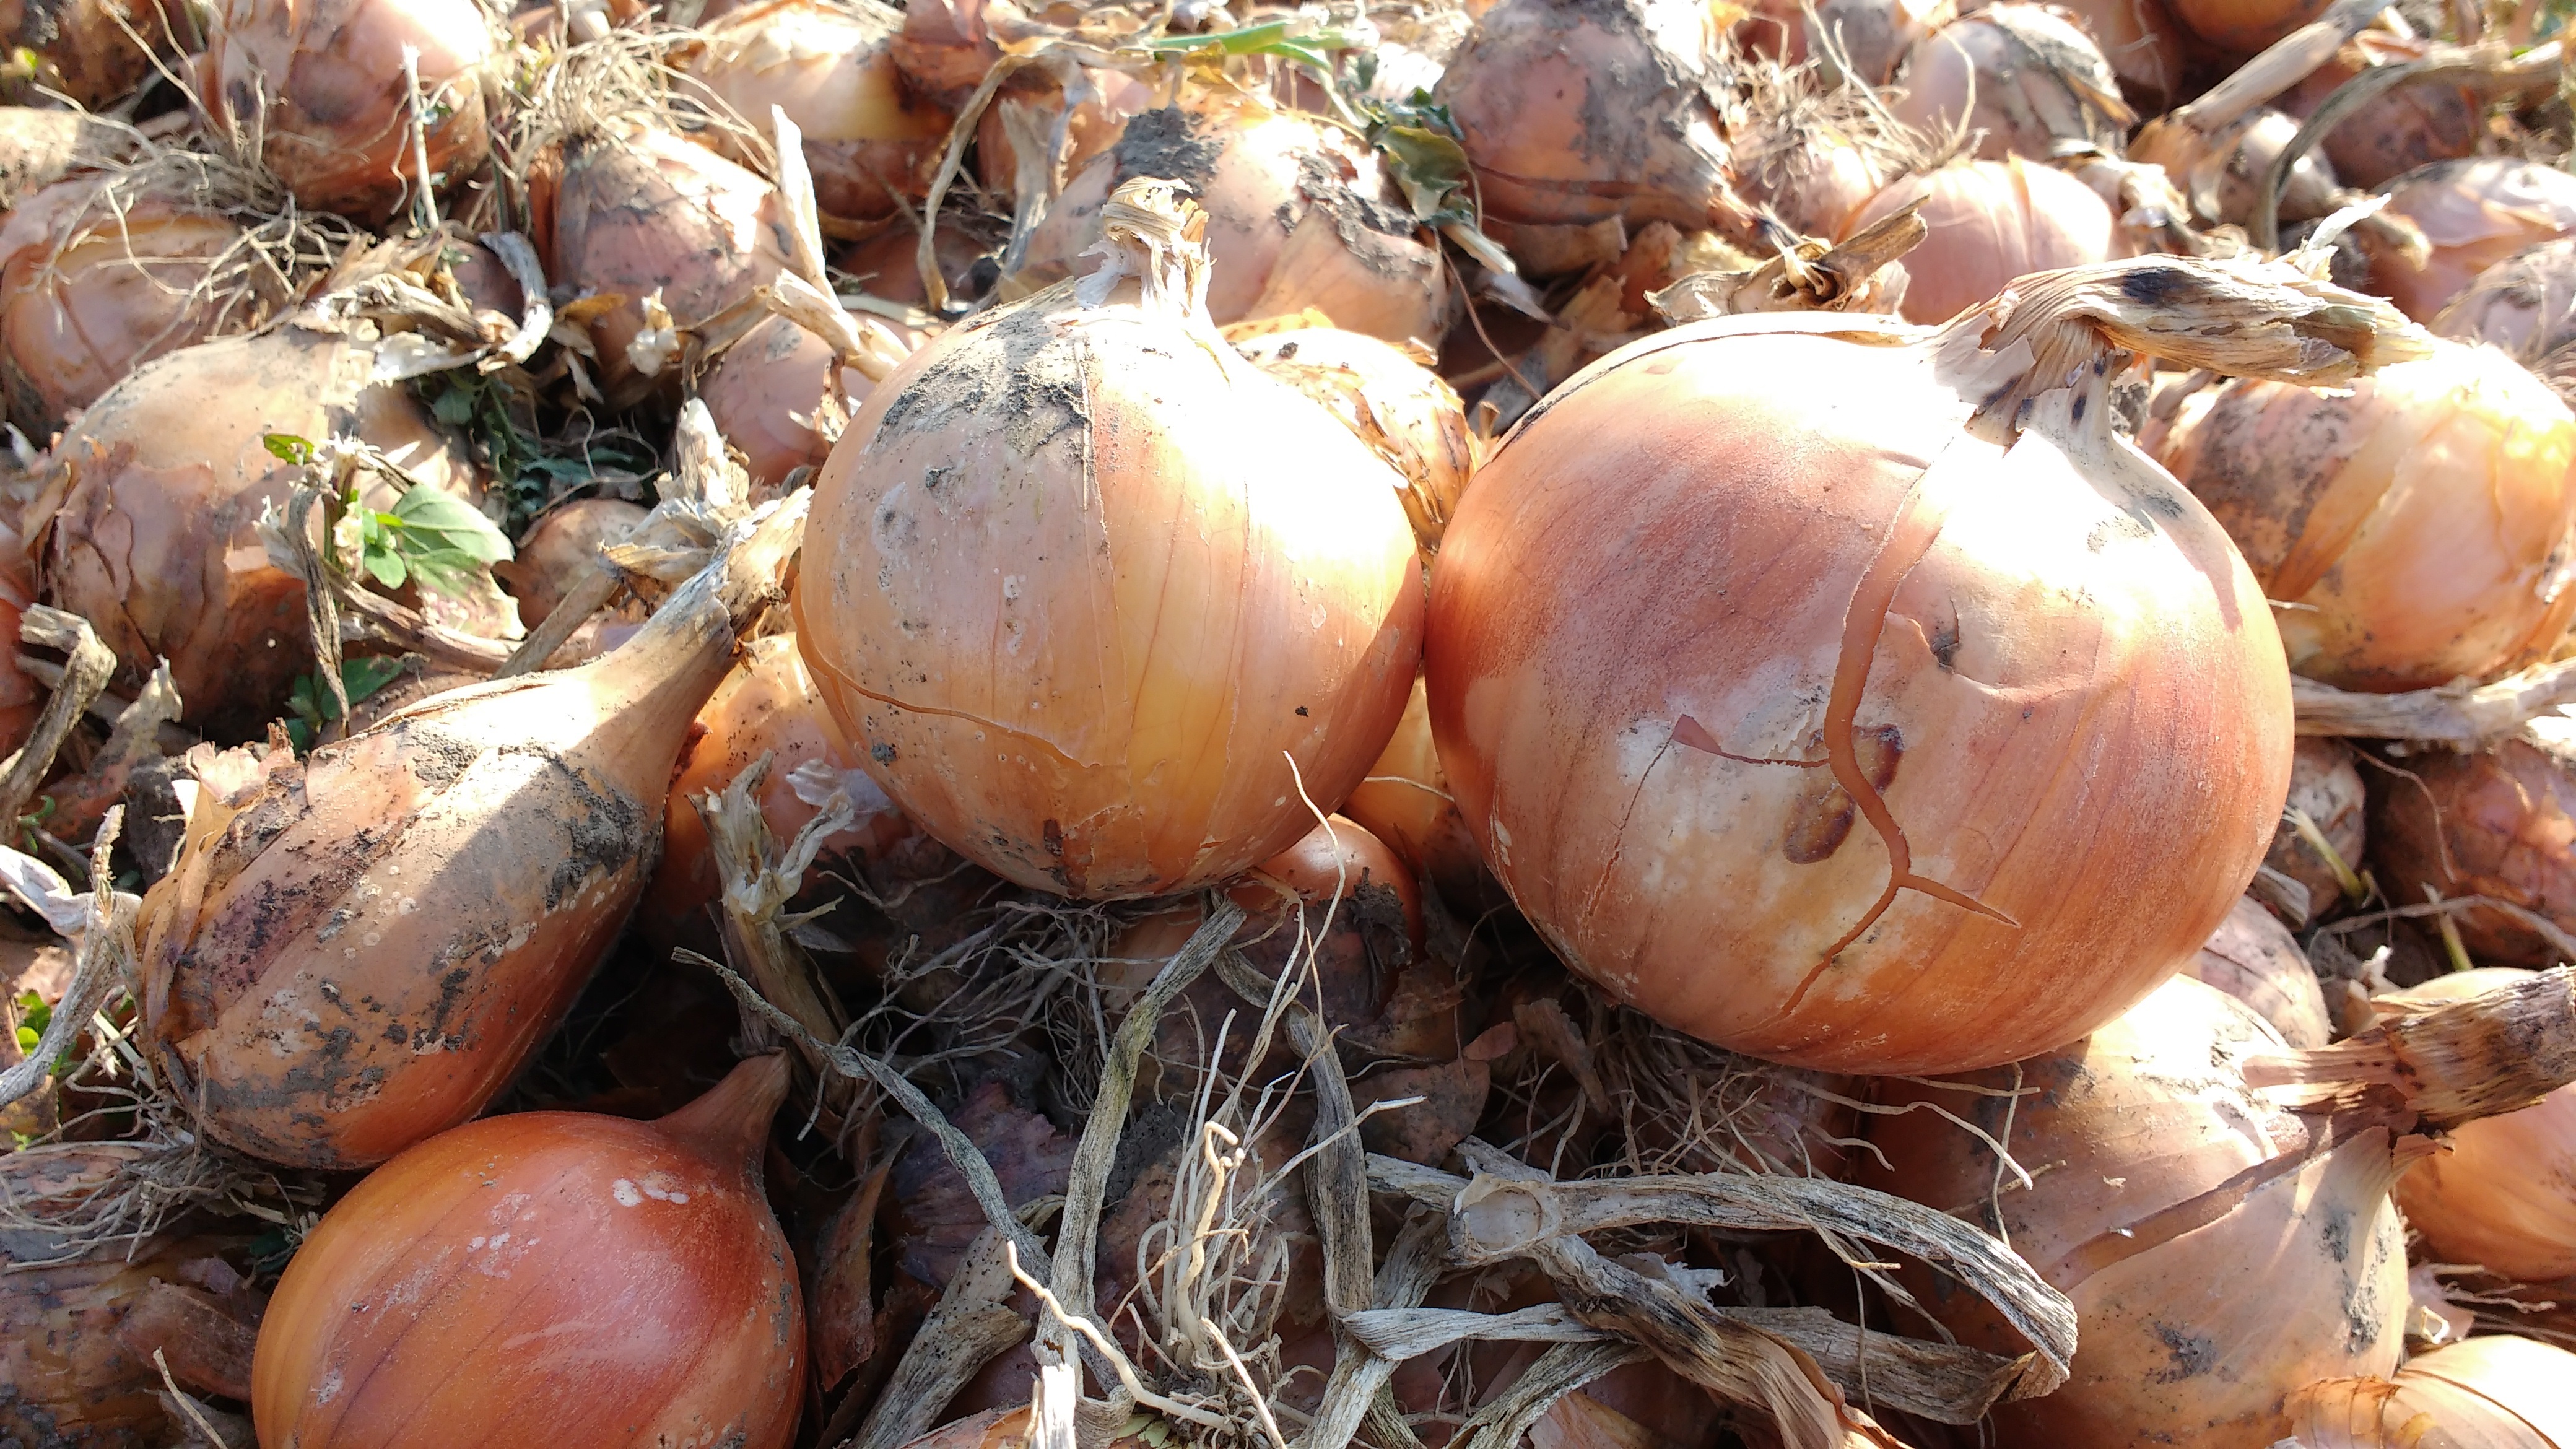
plant, food, salad, harvest, produce, vegetable, agriculture, eat, onion, coconut, nutrition, vegan, vegetarian, organic, hunger, flowering plant, shallot, house made, horta, land plant, onion genus